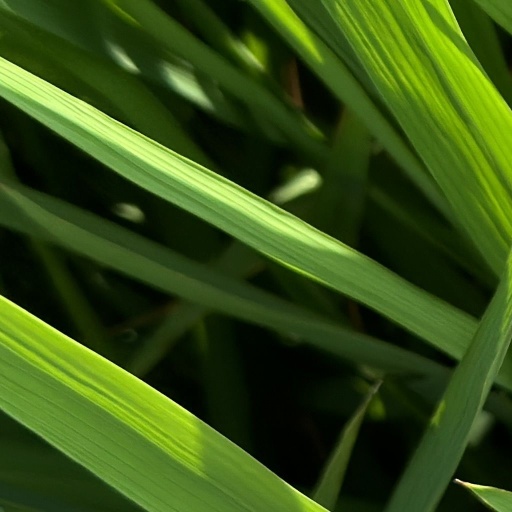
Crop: rice